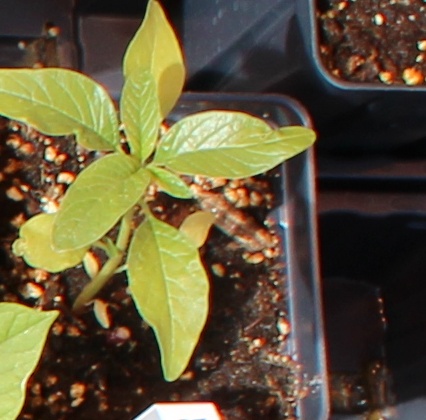
Label: Waterhemp